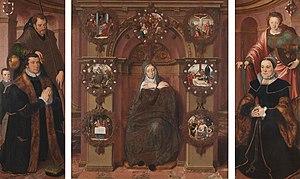
Pieter Pourbus, né à Gouda en 1523 et mort à Bruges le 30 janvier 1584, est un peintre, dessinateur, ingénieur et cartographe de la Renaissance flamande, actif à Bruges au XVIᵉ siècle. Il est principalement connu pour sa peinture religieuse et ses portraits.